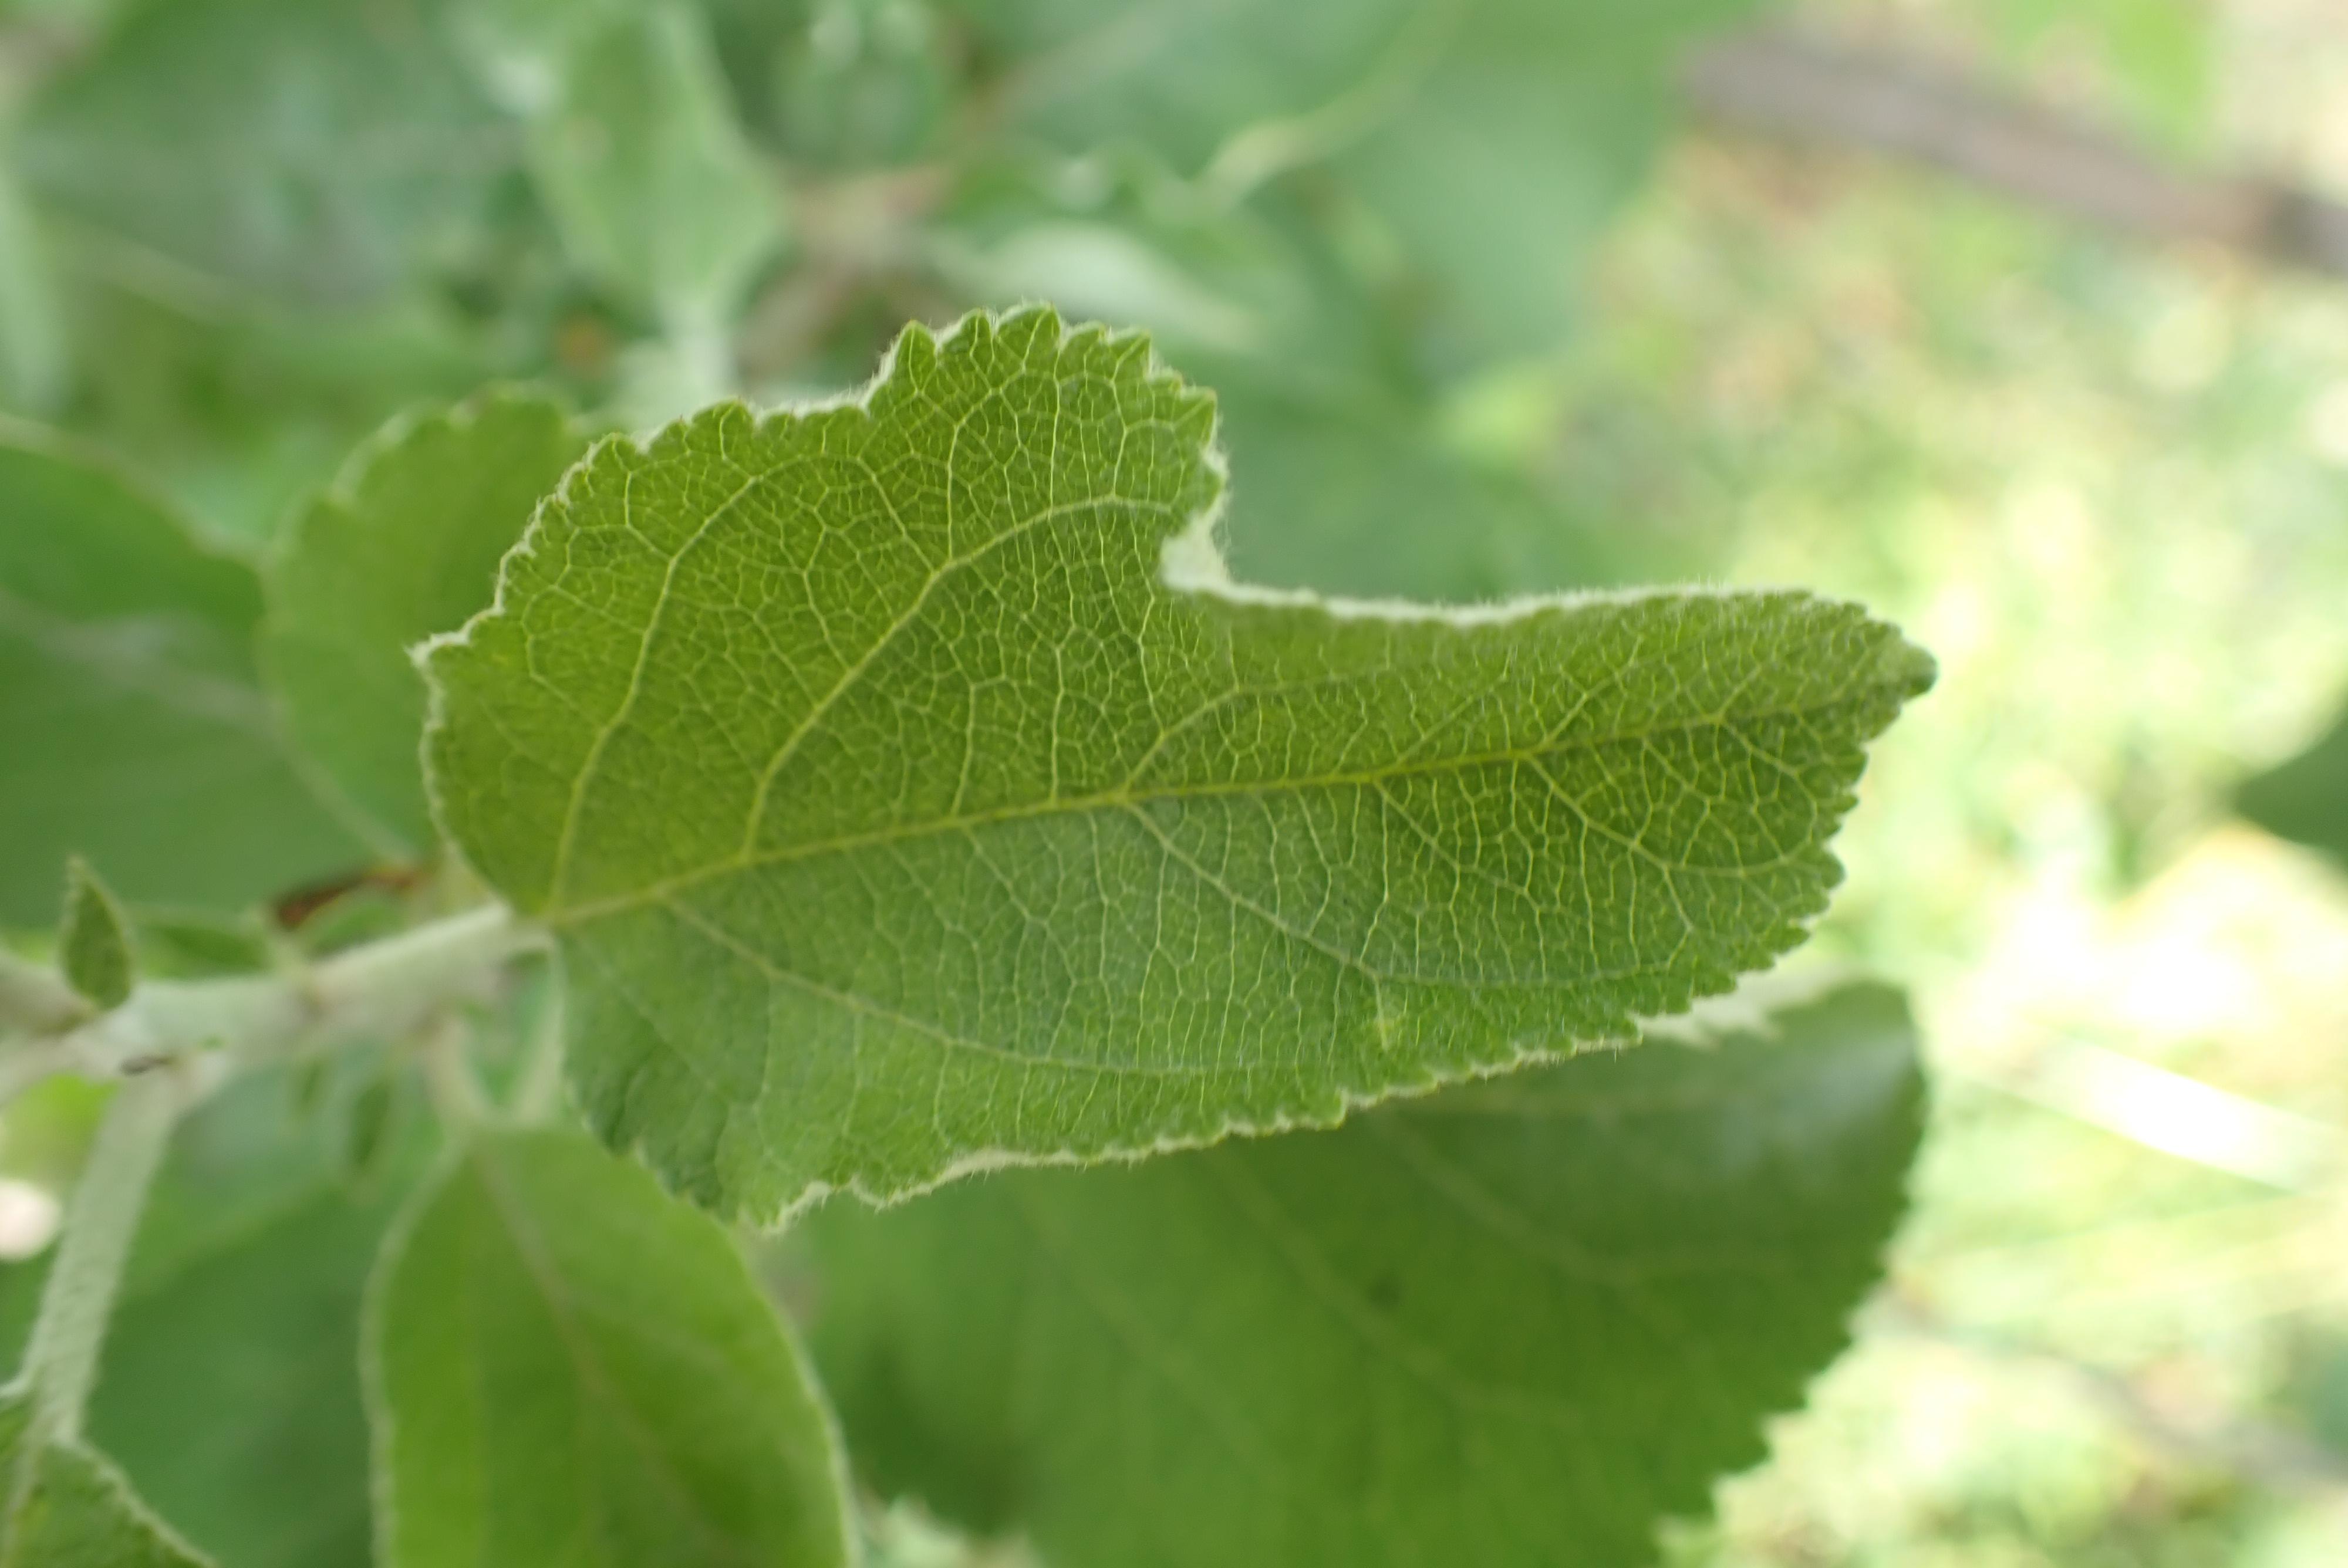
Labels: healthy